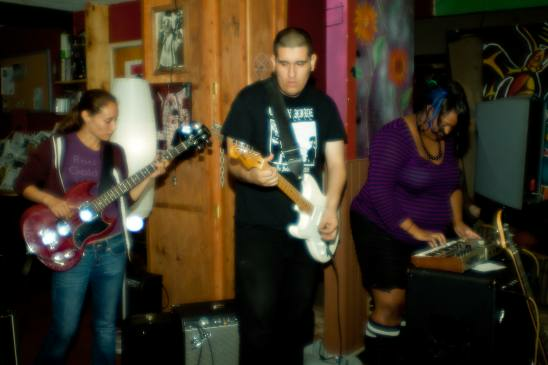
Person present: Yes